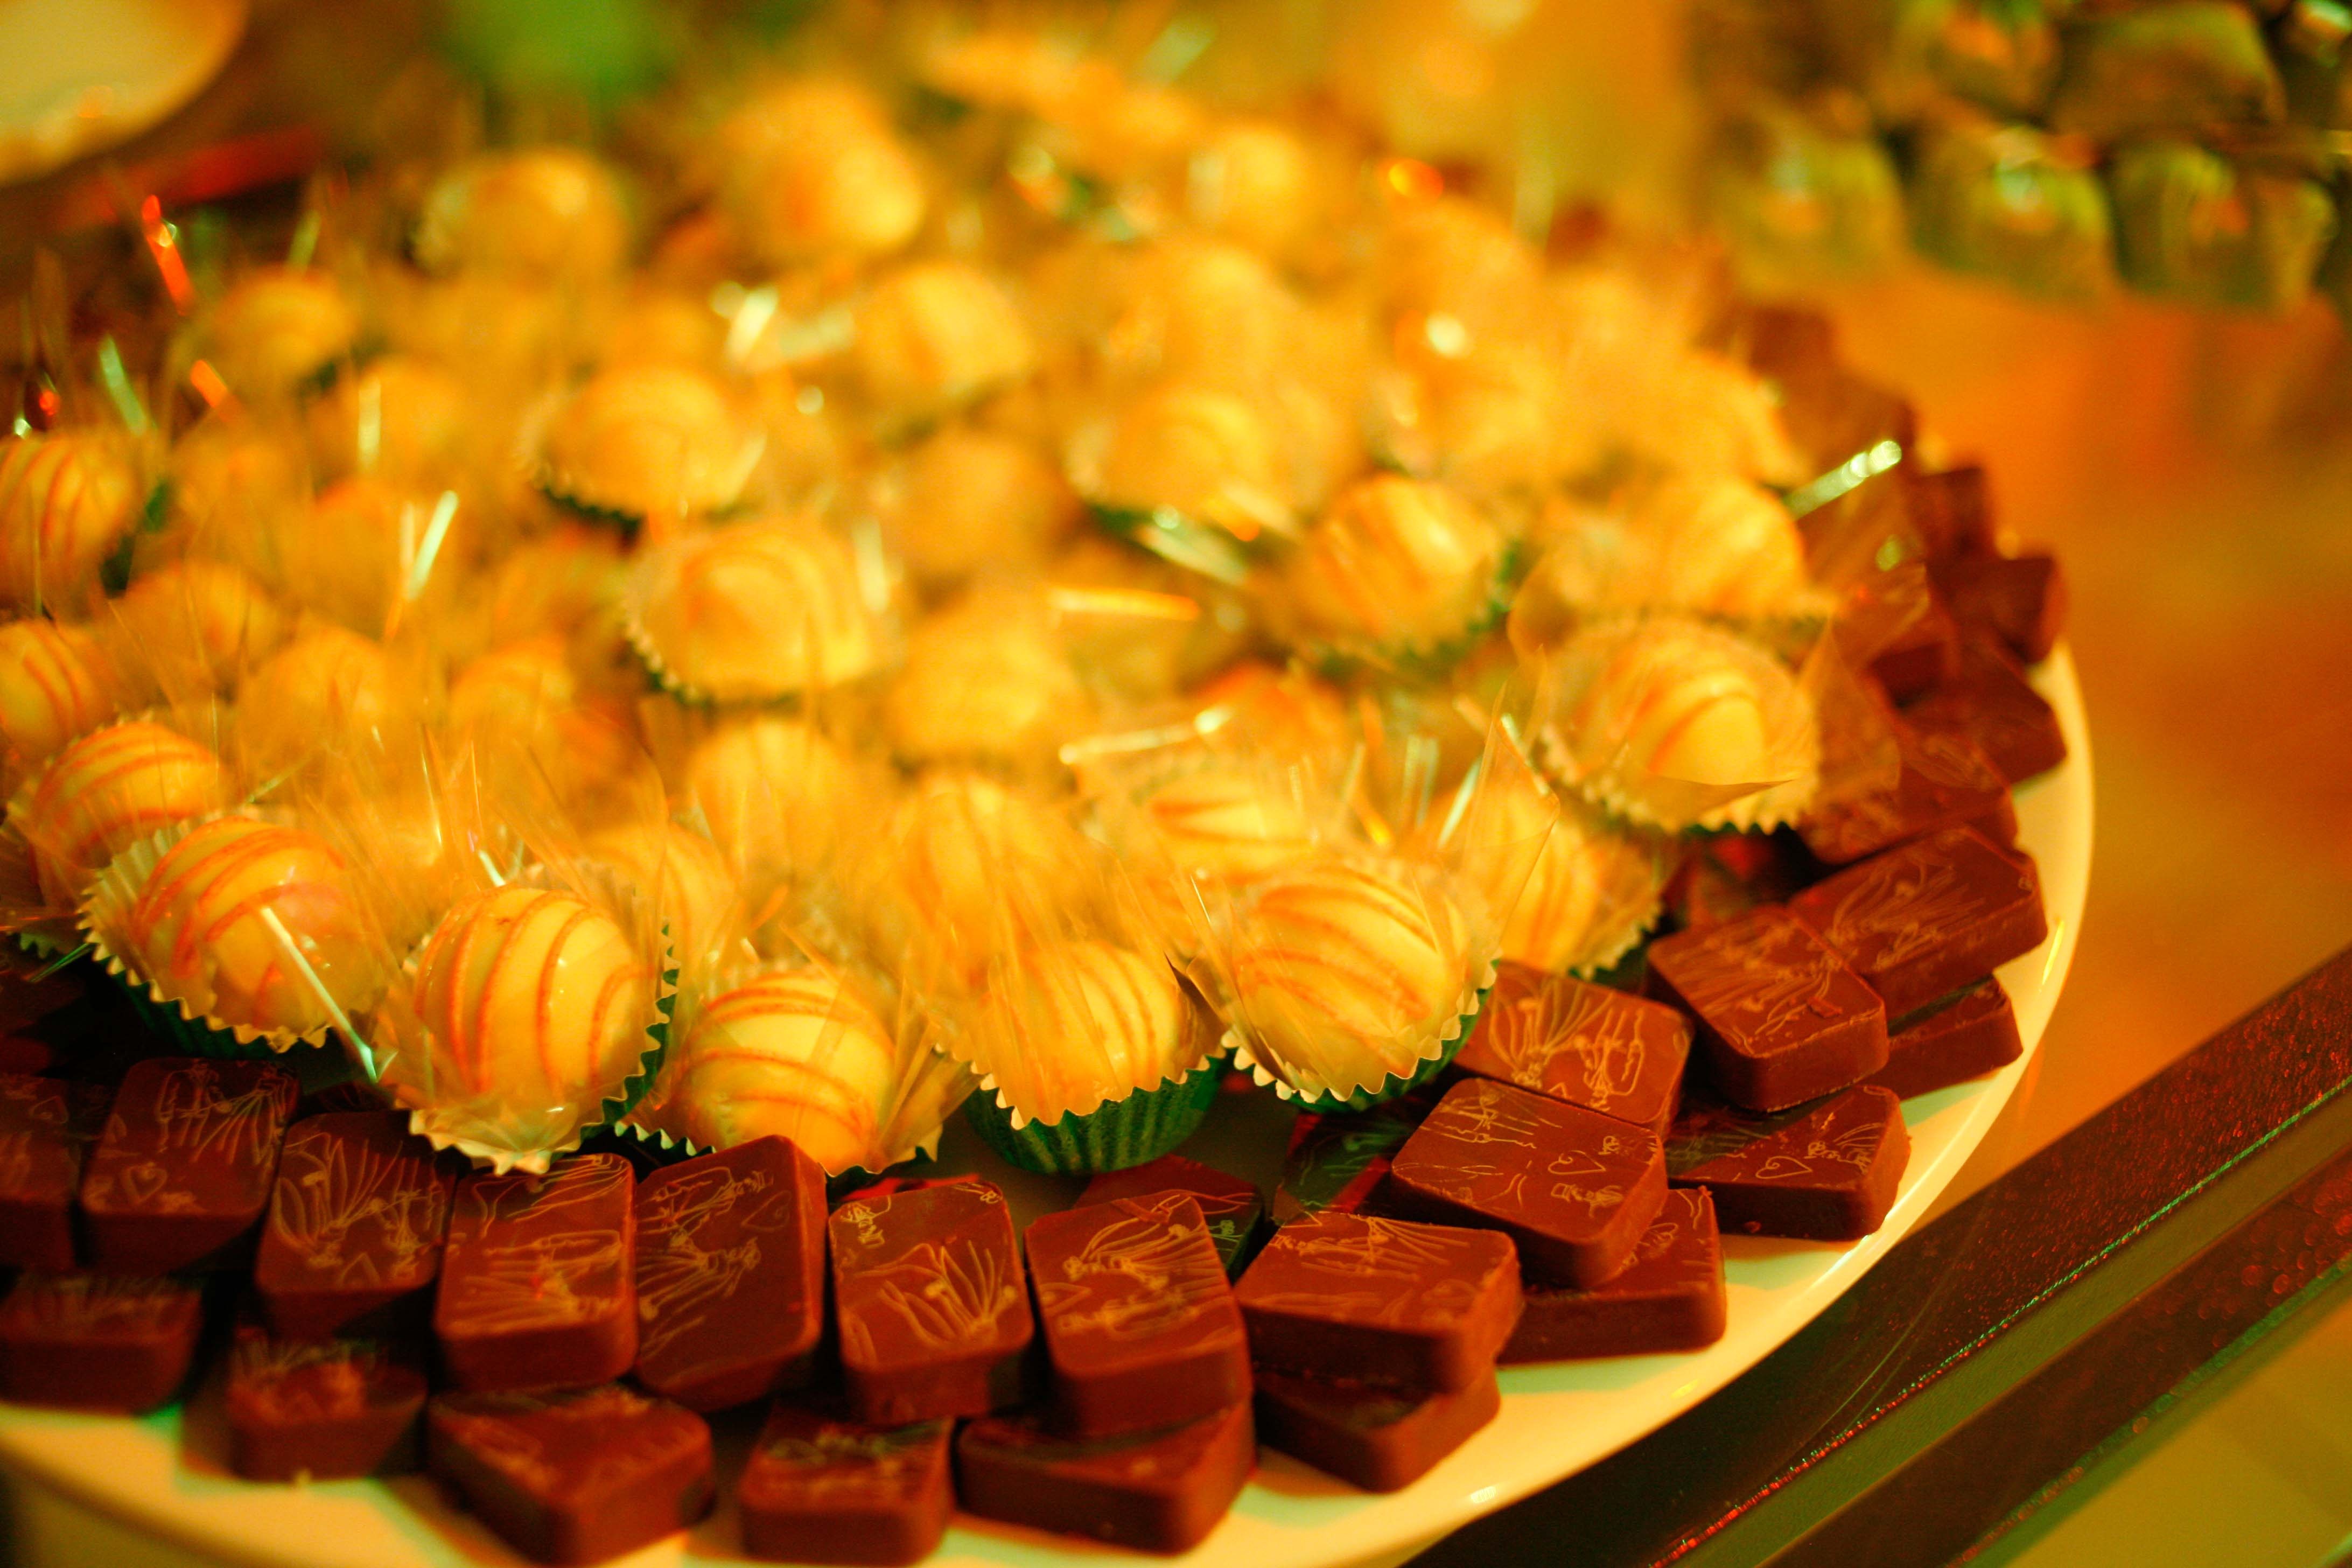
flower, decoration, dish, meal, food, produce, chocolate, dessert, cuisine, buffet, candy, sweetness